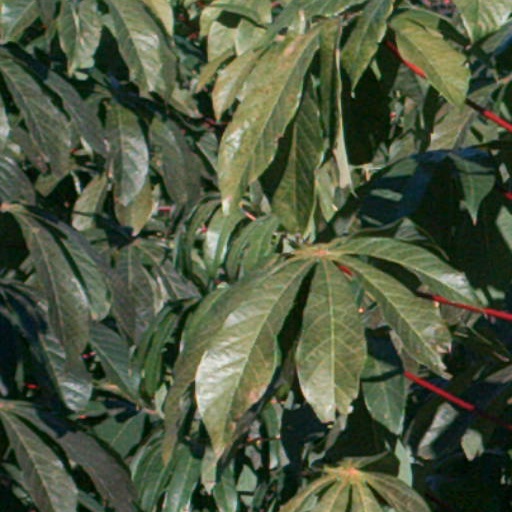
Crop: cassava